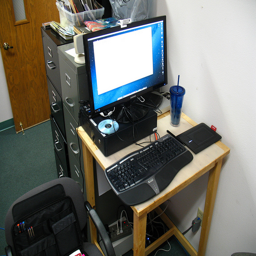
A computer on a very small table in an office
a computer and keyboard on top of a table
a small desk with a keyboard a monitor and a drink
A desk with a computer, monitor and a keyboard.
A black computer and keyboard sit on a small desk in an office